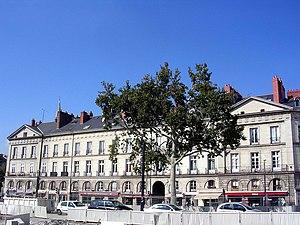
2, 3 quai Flesselles à Nantes
L'immeuble, bâti au XVIIIᵉ siècle, est situé aux numéros 2 et 3 de l'allée Flesselles à Nantes, en France. L'immeuble a été inscrit au titre des monuments historiques en 1945.
L'allée Flesselles est une voie piétonne du centre-ville de Nantes, en France. Il s'agit d'un ancien quai de la Loire.
La rue de la Paix est une rue du centre-ville de Nantes, en France, qui prolonge la rue des Carmes à partir de la place du Change, s'achevant par les allées Flesselles et de la Tremperie.
Cet article recense les monuments historiques de Nantes, en France.